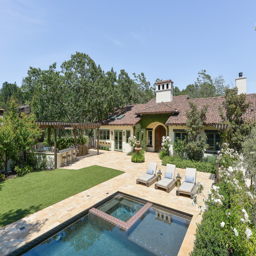
retail business added a swimming pool and outdoor kitchen .